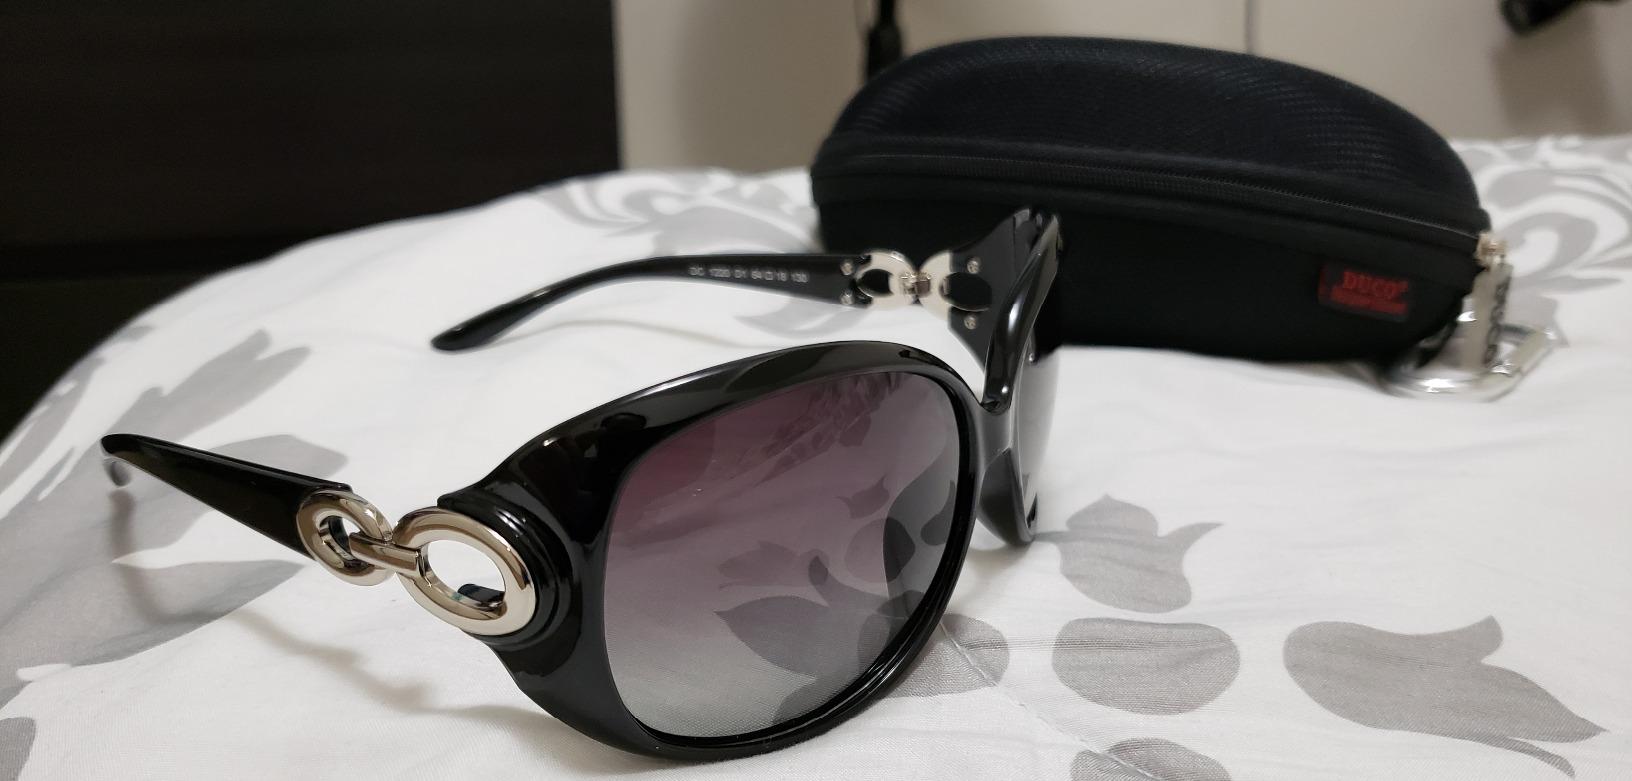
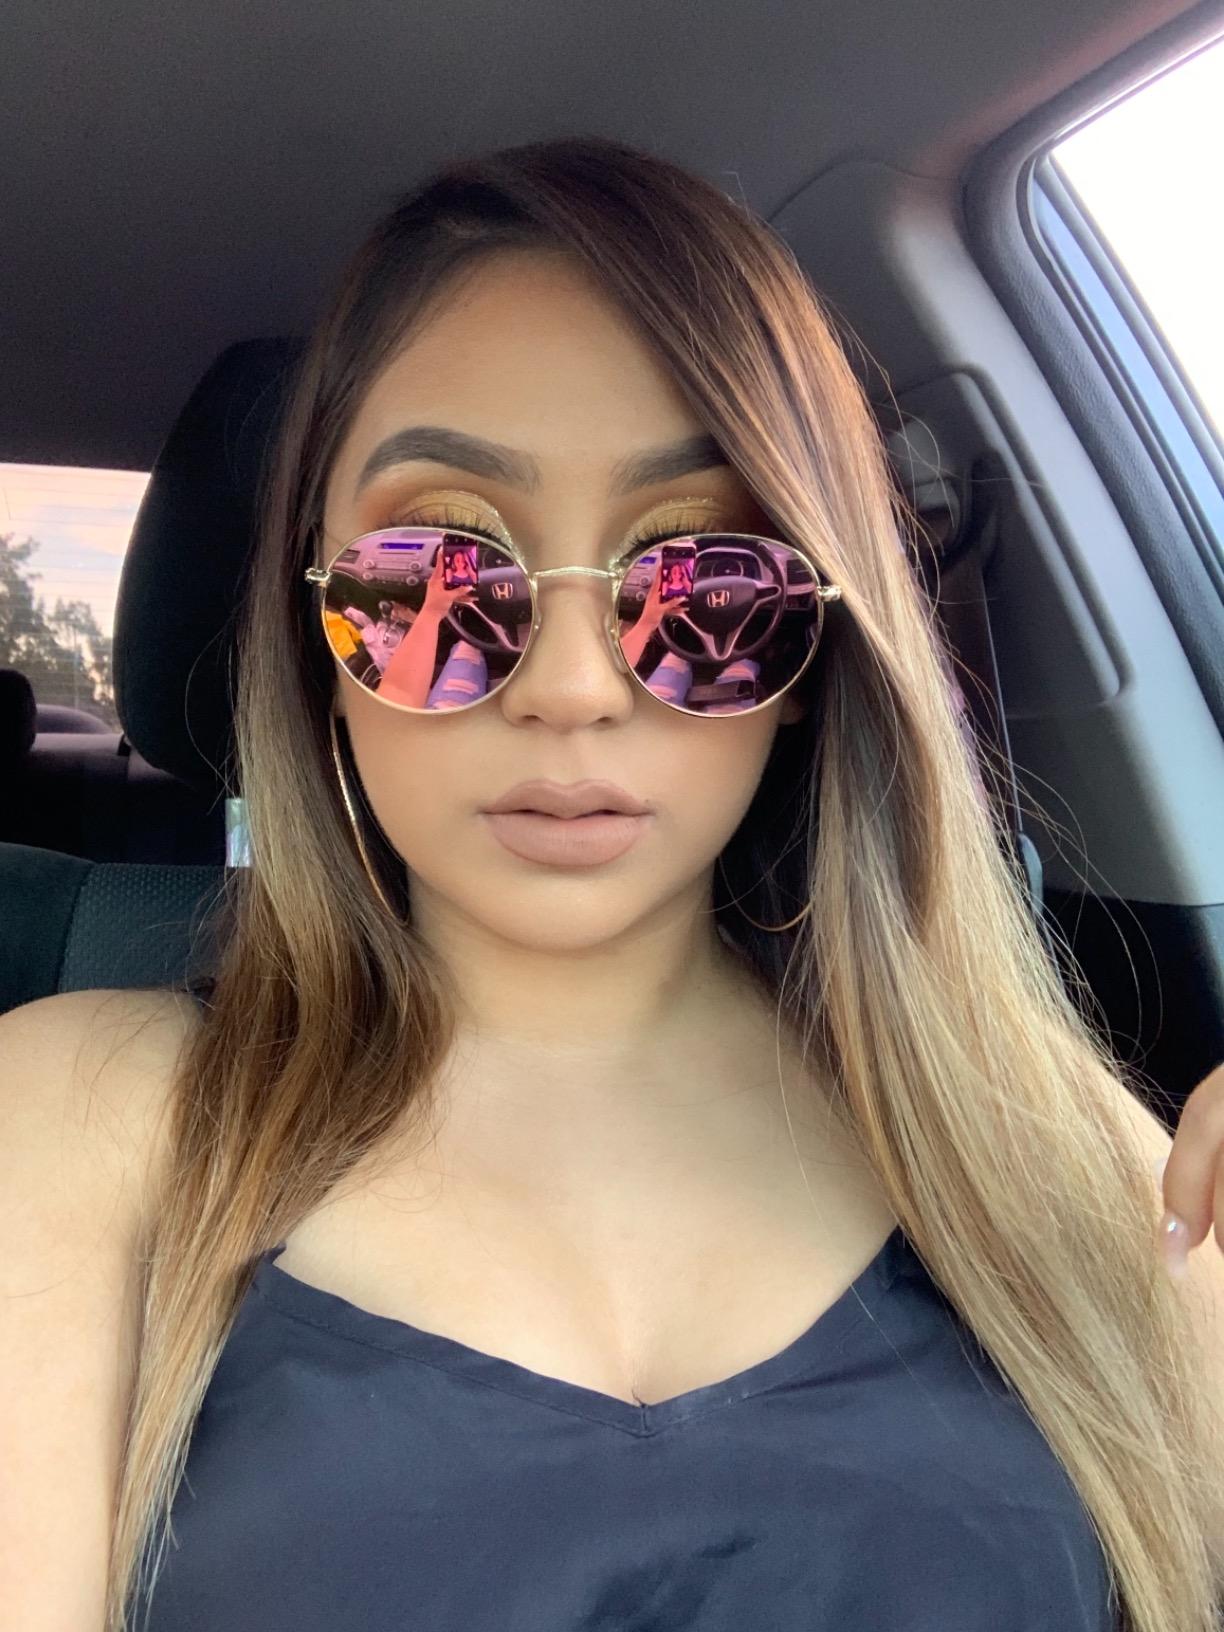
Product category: accessories_sunglasses
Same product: no